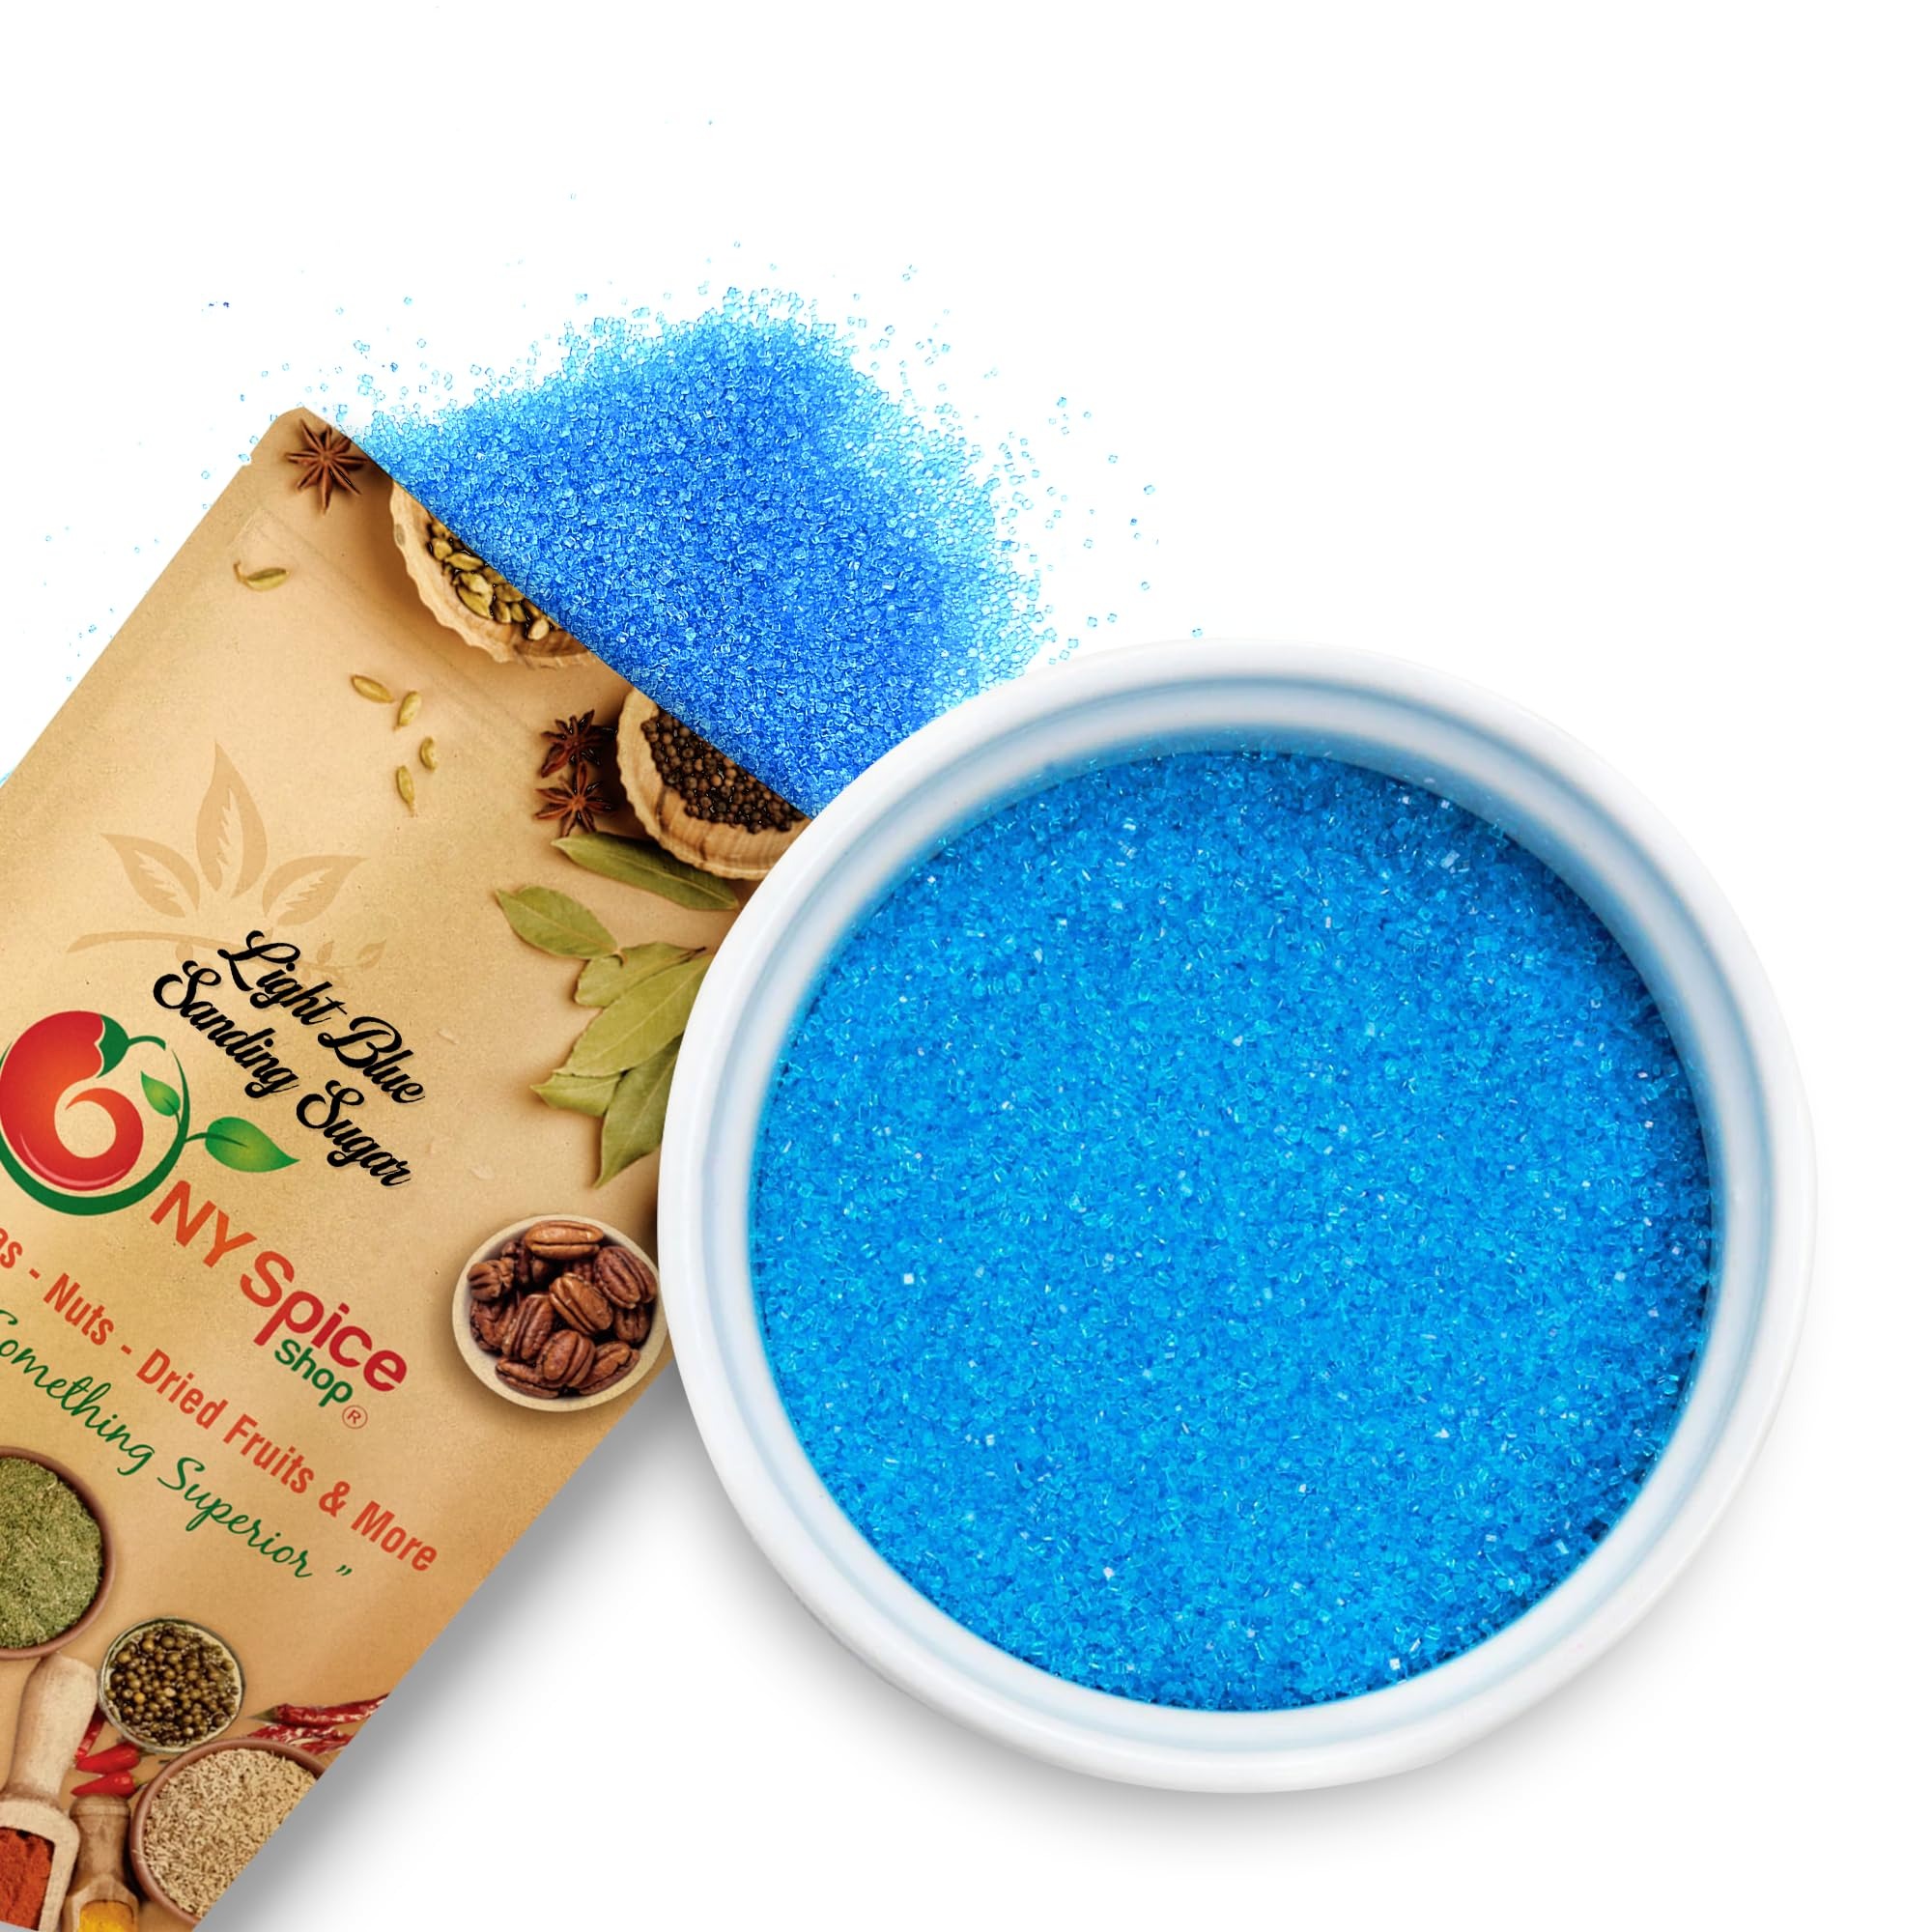
Item Name: NY Spice Shop Light Blue Sanding Sugar for Memorial Day - 1 Pound Sweet Colorful Edible Sprinkles For Candy Dish - Chocolate Sprinkles For Cake Decorating Cookies Basket & Dishes
Bullet Point 1: NOTE - Please note that the shade of sanding sugar in the listing image may vary slightly in actual product, appearing either darker or lighter.
Bullet Point 2: MAGIC IN EVERY SPRINKLE! – Elevate your décor with NY Spice Shop's dazzling sprinkles! Perfect for decorating cakes, cookies, and desserts, these vibrant sugar pearls and crystals add festive sparkle to your treats. Whether filling a gift basket or brightening up decorations, our sprinkles bring joy to every celebration!
Bullet Point 3: BAKING MADE MAGICAL! – Transform your sweet treats with our dazzling decorations for home! Perfect for gift baskets, party favors, and festive desserts, these colorful sugar sprinkles add the perfect sparkle. Whether you're decorating cookies or adding charm to your creations, our candy sprinkles bring joy to every bite!
Bullet Point 4: MAKE EASTER EXTRA SWEET & COLORFUL! – Add a festive touch to your Easter eggs filled and Easter gifts with our vibrant sprinkles! Perfect for Easter table decorations and Easter party decorations, these sparkling sugar crystals bring charm to every treat. Whether you're baking with Easter candy bulk, decorating mini Easter eggs, or sweetening desserts, our sprinkles make every celebration shine!
Bullet Point 5: MAKE EVERY CELEBRATION SWEET & COLORFUL! – Add a festive touch to your party favors and gifts with our vibrant sprinkles! Perfect for table decorations and party treats, these sparkling sugar crystals bring charm to every dessert. Whether you're baking, decorating, or sweetening snacks, our sprinkles make every celebration shine!
Bullet Point 6: SWEET TREATS & DECOR, ADD A SPARKLING TOUCH! – Elevate your dessert table and gift bags with our vibrant sanding sugar! Whether filling a candy dish, decorating cookies, or creating delightful party favors, our colorful sugar adds the perfect festive flair. Pair it with your favorite treats for a sweet and dazzling celebration!
Product Description: NY Spice Shop Sanding Sugar Collection
Value: 16.0
Unit: Ounce

Price: 5.99